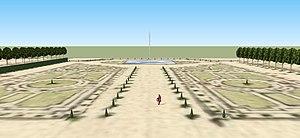
Vue du parterre gauche du château d'Ancy-le-Franc, au temps de Louvois, vers 1685
Le château d'Ancy-le-Franc, situé dans la commune d'Ancy-le-Franc dans le département français de l'Yonne en Bourgogne, est une œuvre architecturale de l'italien Sebastiano Serlio, réalisée pour Antoine III de Clermont, beau-frère de Diane de Poitiers.